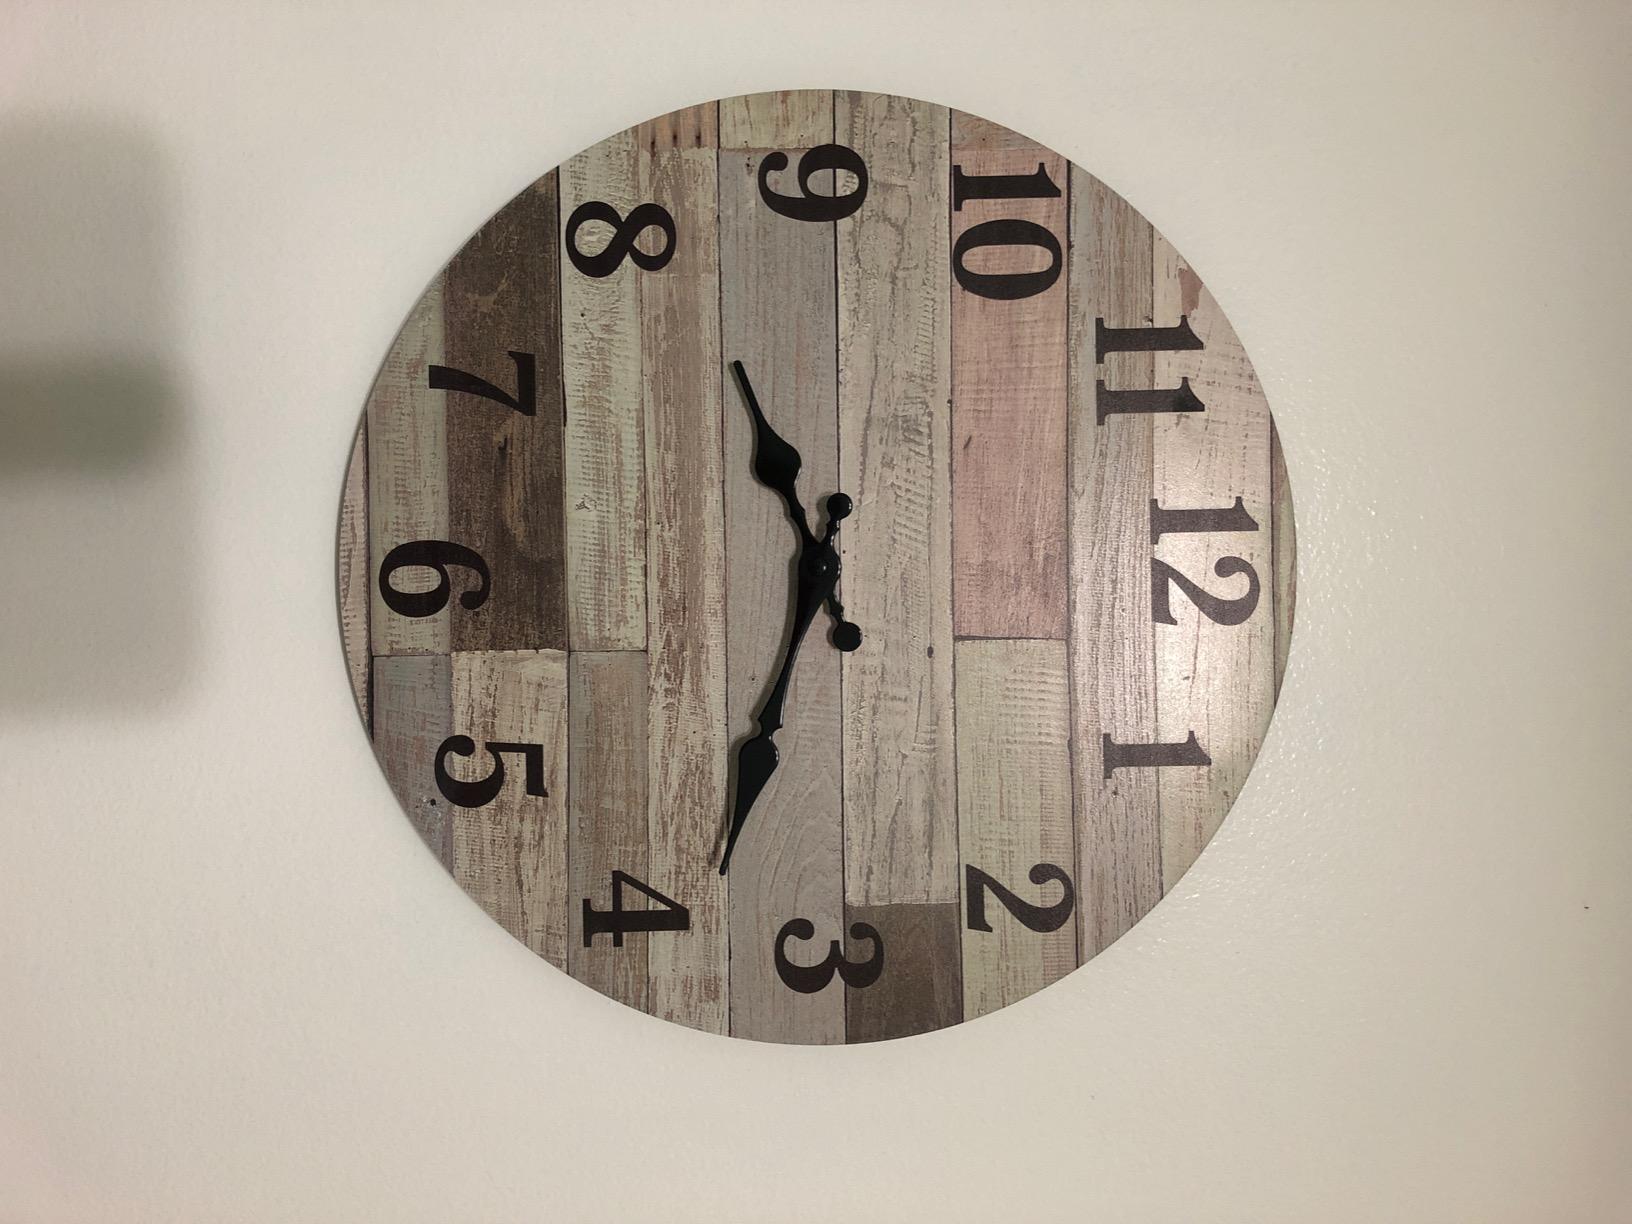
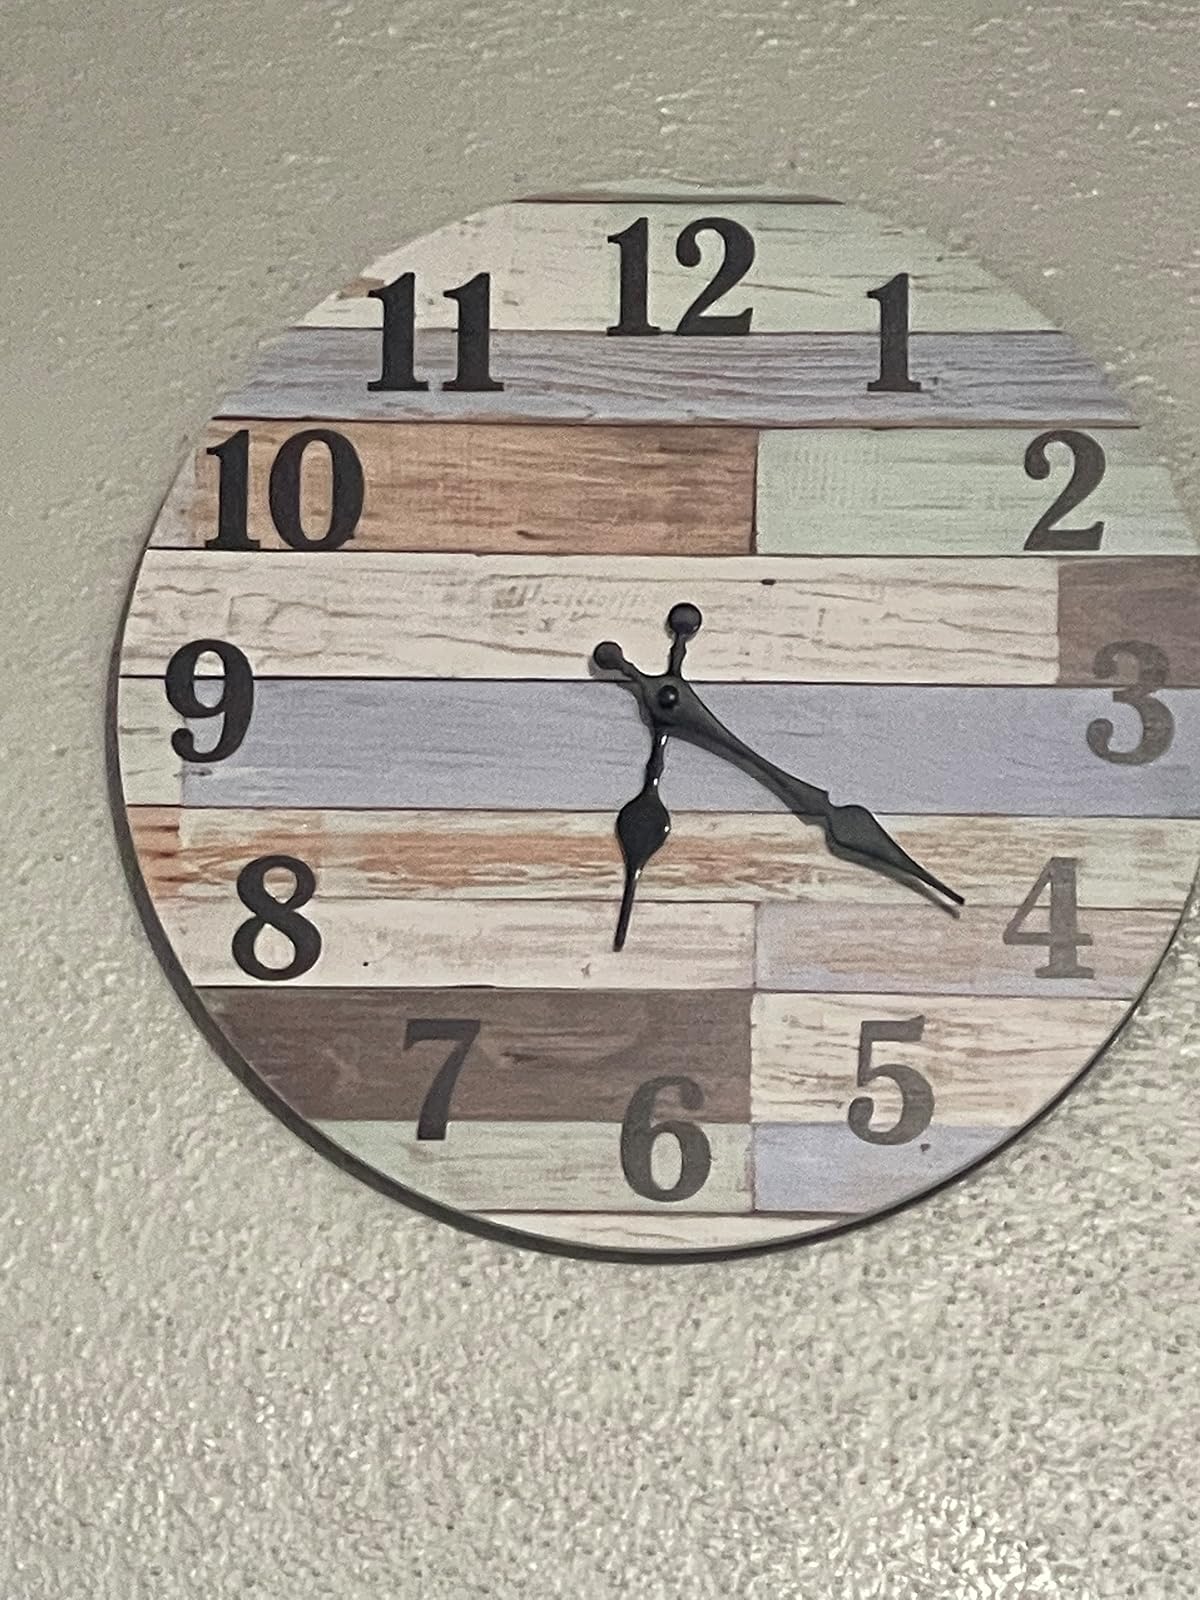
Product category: clock
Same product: yes